Paola Muñoz

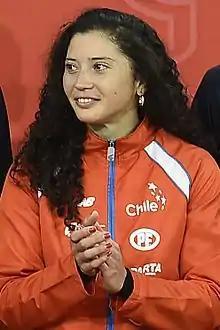

Paola Andrea Muñoz Grandón (born April 13, 1986) is a Chilean road bicycle racer, who most recently rode for UCI Women's Team . She competed at the 2012 Summer Olympics in the Women's road race, and the 2016 Summer Olympics.